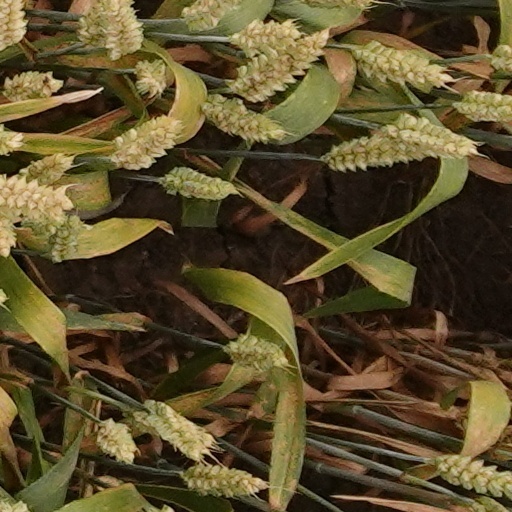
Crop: wheat